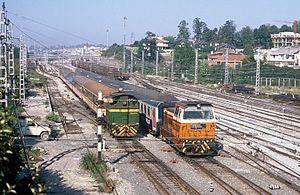
Renfe 303-172-1 et 309-018-0 à Irun-Plaïaundi. Español: La locomotora 303.172 y la locomotora 309.018 en Irun-Plaïaundi.
La série 303 est une série de locotracteurs de la Renfe.